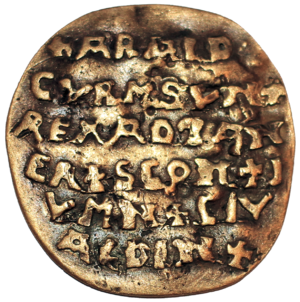
Harald Iᵉʳ, dit Harald à la dent bleue, né vers 910 et mort à Jomsborg le 1ᵉʳ novembre 986, est roi de Danemark à partir de 958.
Jomsborg ou Jómsborg est un comptoir viking semi-légendaire du littoral des Wendes, actif des années 960 à 1043. Ses habitants étaient appelés Jomsvikings. On ne sait pratiquement rien de l'emplacement exact de Jomsborg : quelques auteurs la plaçaient parmi les îles de l'estuaire de l’Oder ; mais L. Weibull a établi la fausseté de cette hypothèse.